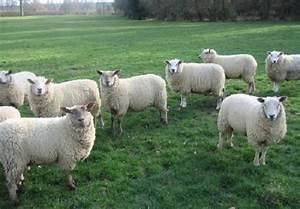
Label: sheep